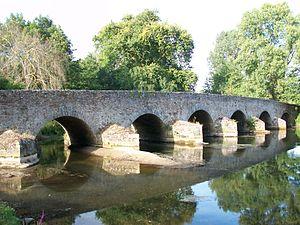
Le Pont Romain d'Yvré l'évêque, à l'est du Mans. Pont ancestral de la commune.
Le Mans Métropole est une structure intercommunale française de type établissement public de coopération intercommunale, située dans le département de la Sarthe et la région Pays de la Loire.
Yvré-l'Évêque est une commune française, située dans le département de la Sarthe en région Pays de la Loire, peuplée de 4 228 habitants.